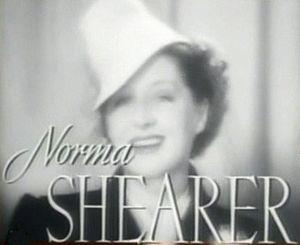
Femmes est un film américain réalisé par George Cukor, sorti en 1939. Ce film a la particularité d’avoir une distribution exclusivement féminine. Il s'agit de l'adaptation de la pièce homonyme de Clare Boothe Luce.